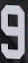
Number: 9